Peter O'Toole on screen and stage

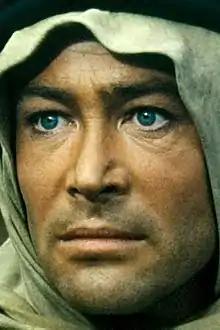
Peter O'Toole as T. E. Lawrence in "Lawrence of Arabia" (1962)

Peter Seamus O'Toole (1932 – 2013) was an English actor of stage and screen who achieved film stardom in 1962 playing T. E. Lawrence in "Lawrence of Arabia".